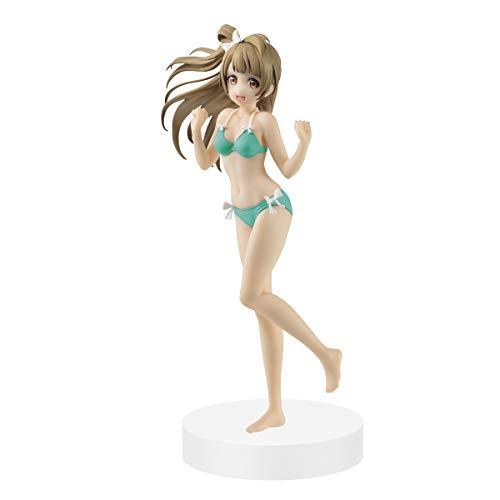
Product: Banpresto Love Live! Exq Figure Kotori Minami
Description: Kotori.
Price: $19.99
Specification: ProductDimensions:4x4x8.7inches|ItemWeight:10.2ounces|ShippingWeight:10.2ounces(Viewshippingratesandpolicies)|ASIN:B07QLJM1PF|Itemmodelnumber:BP39596|Manufacturerrecommendedage:15yearsandup